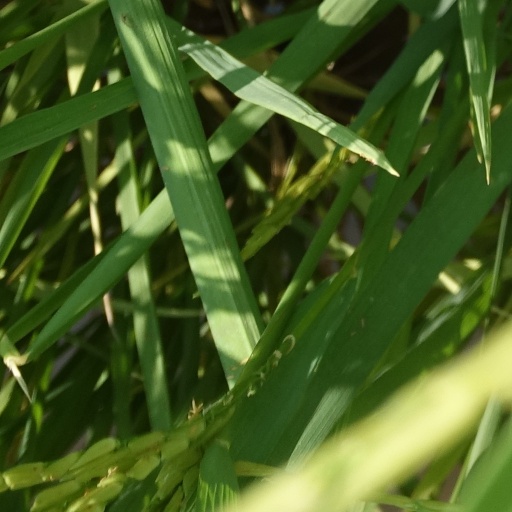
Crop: rice